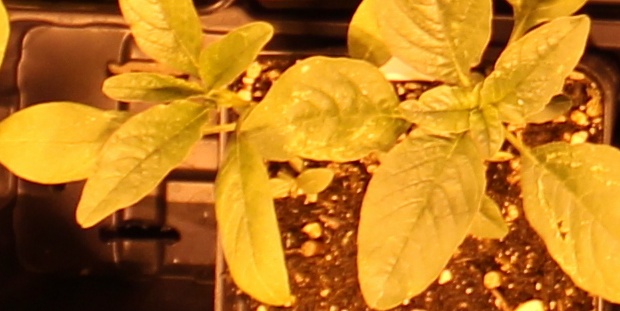
Label: Waterhemp